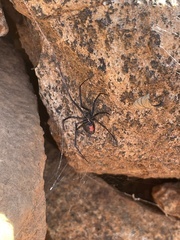
Species: Lactrodectus_hesperus